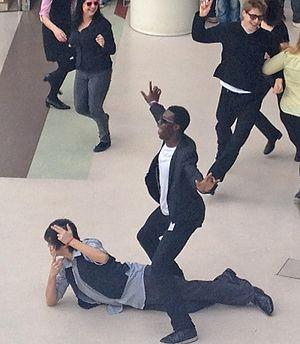
Gangnam Style est une chanson parodique du chanteur sud-coréen Psy, de son vrai nom Park Jai-Sang, cosignée avec Yoo Gun-Hyung. Le single est extrait de l'EP Psy 6, Part 1.